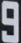
Number: 9